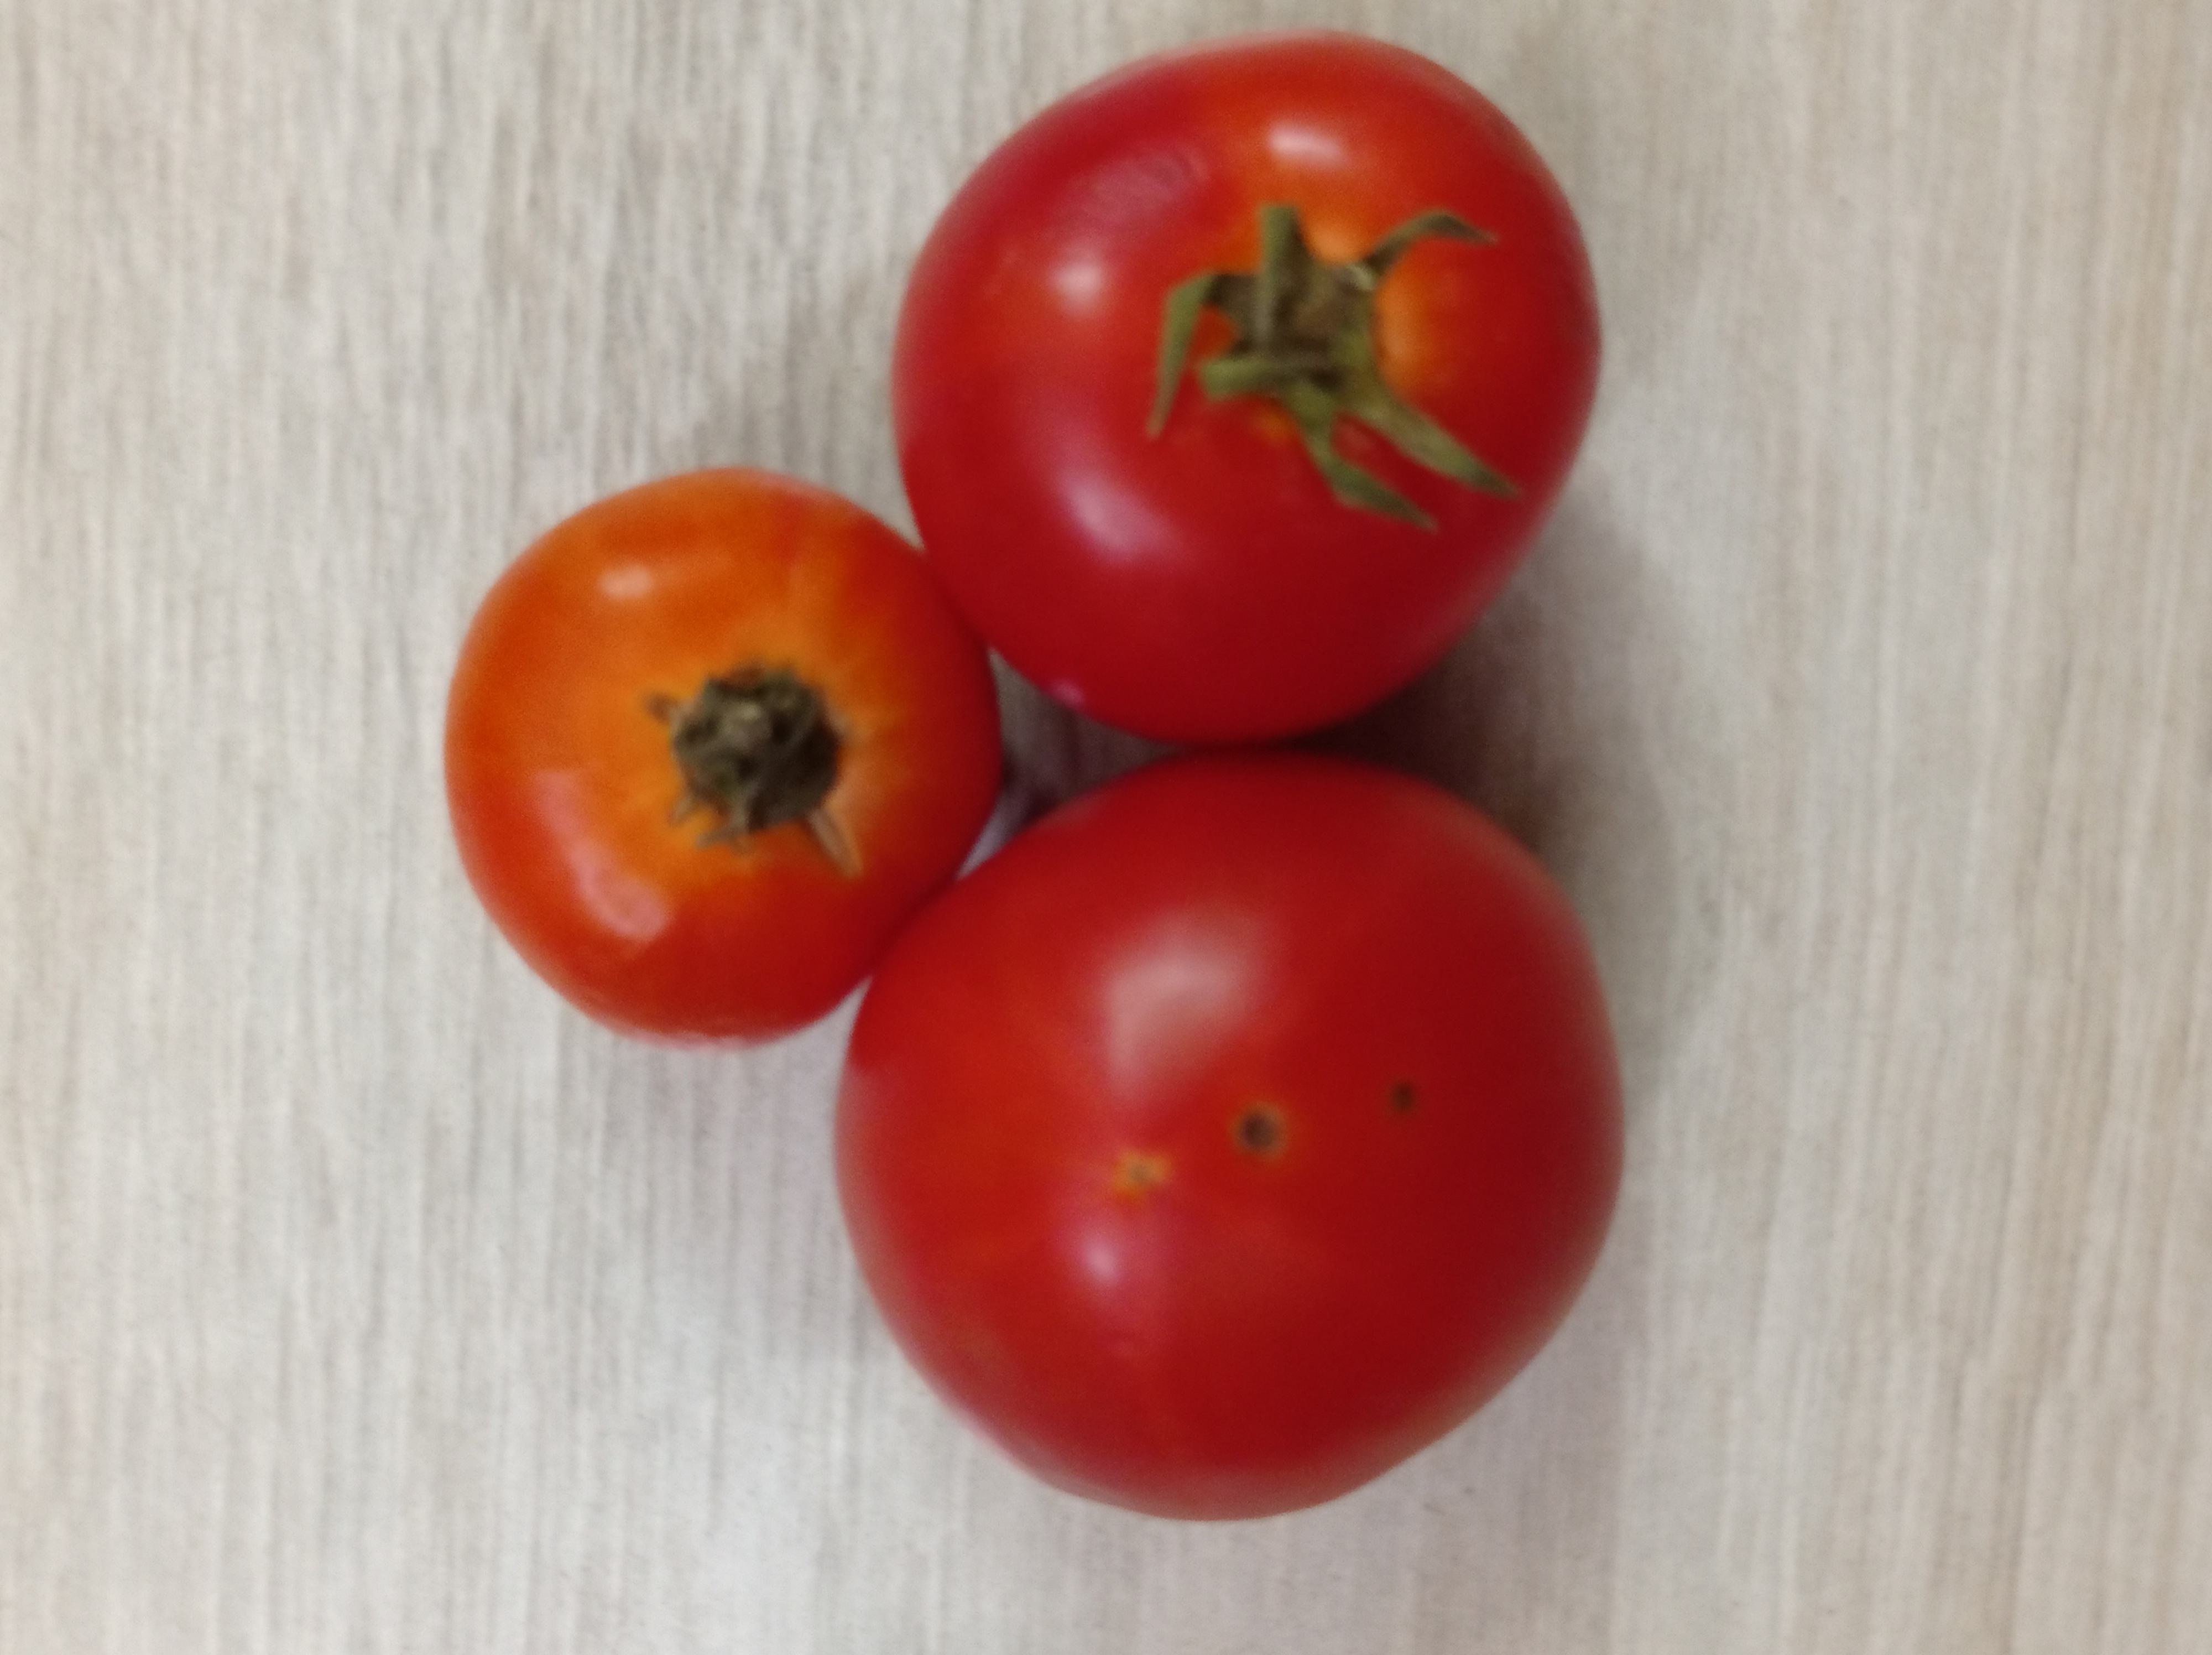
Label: Fresh